Hall Peninsula, Snow Island

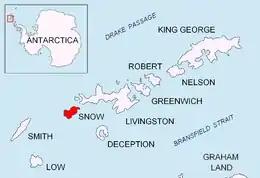
Location of Snow Island in the South Shetland Islands.

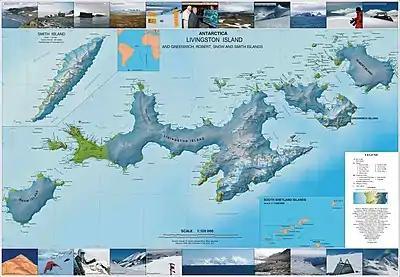
Topographic map of Livingston Island, Greenwich, Robert, Snow and Smith Islands.

Hall Peninsula is a small ice-free peninsula on the southeast coast of Snow Island in the South Shetland Islands, Antarctica. The feature is scissors shaped with its north and south arms extending 800 m including Cacho Island and 750 m including Ogygia Island respectively, with Ivaylo Cove lying in between. The area was visited by early 19th century sealers.